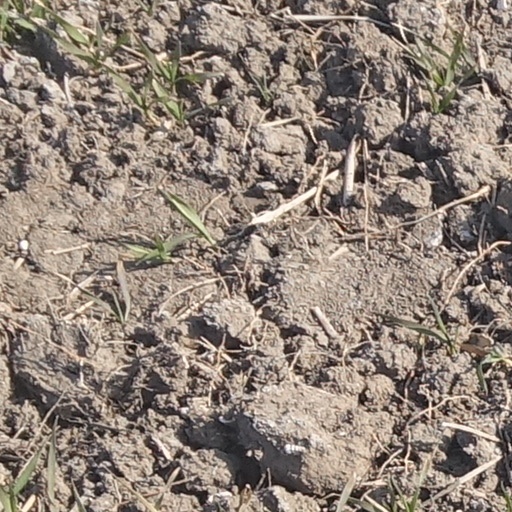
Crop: wheat